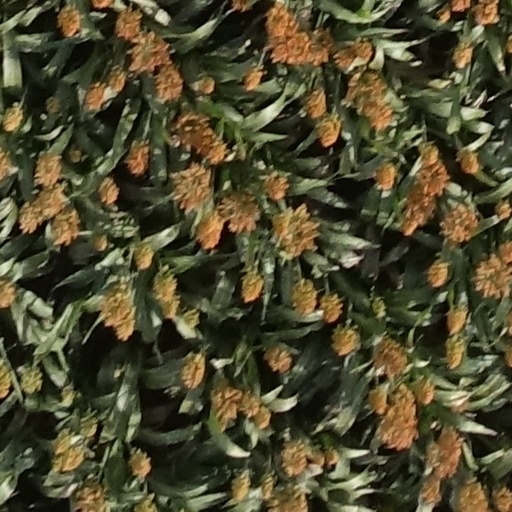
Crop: sorghum